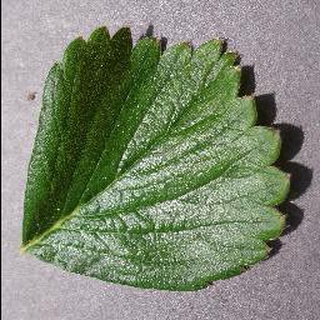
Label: healthy_strawberry